Animals in the Ancient Near East

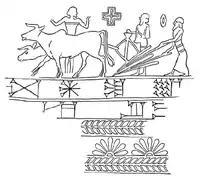
Seal impression from the Kassite period (late 14th century BC) depicting a team of ploughmen driving a plow pulled by two cattle.

As for poultry, now it's known that the hen was domesticated in Eastern Asia around 6000 BC, and is attested in Mesopotamia in the 3rd millennium. As for pigeons, geese, doves, and ducks, attested very early around Neolithic settlements, there are not enough sources to know whether they were commonly bred, and therefore whether some had been domesticated. The first clear traces of their breeding date back to the 1st millennium. Bees are a case in point. Their honey was probably exploited very early on in prehistory, but man did not seek to control them until the 3rd millennium, in Egypt. Beekeeping is mentioned in the "Hittite laws".